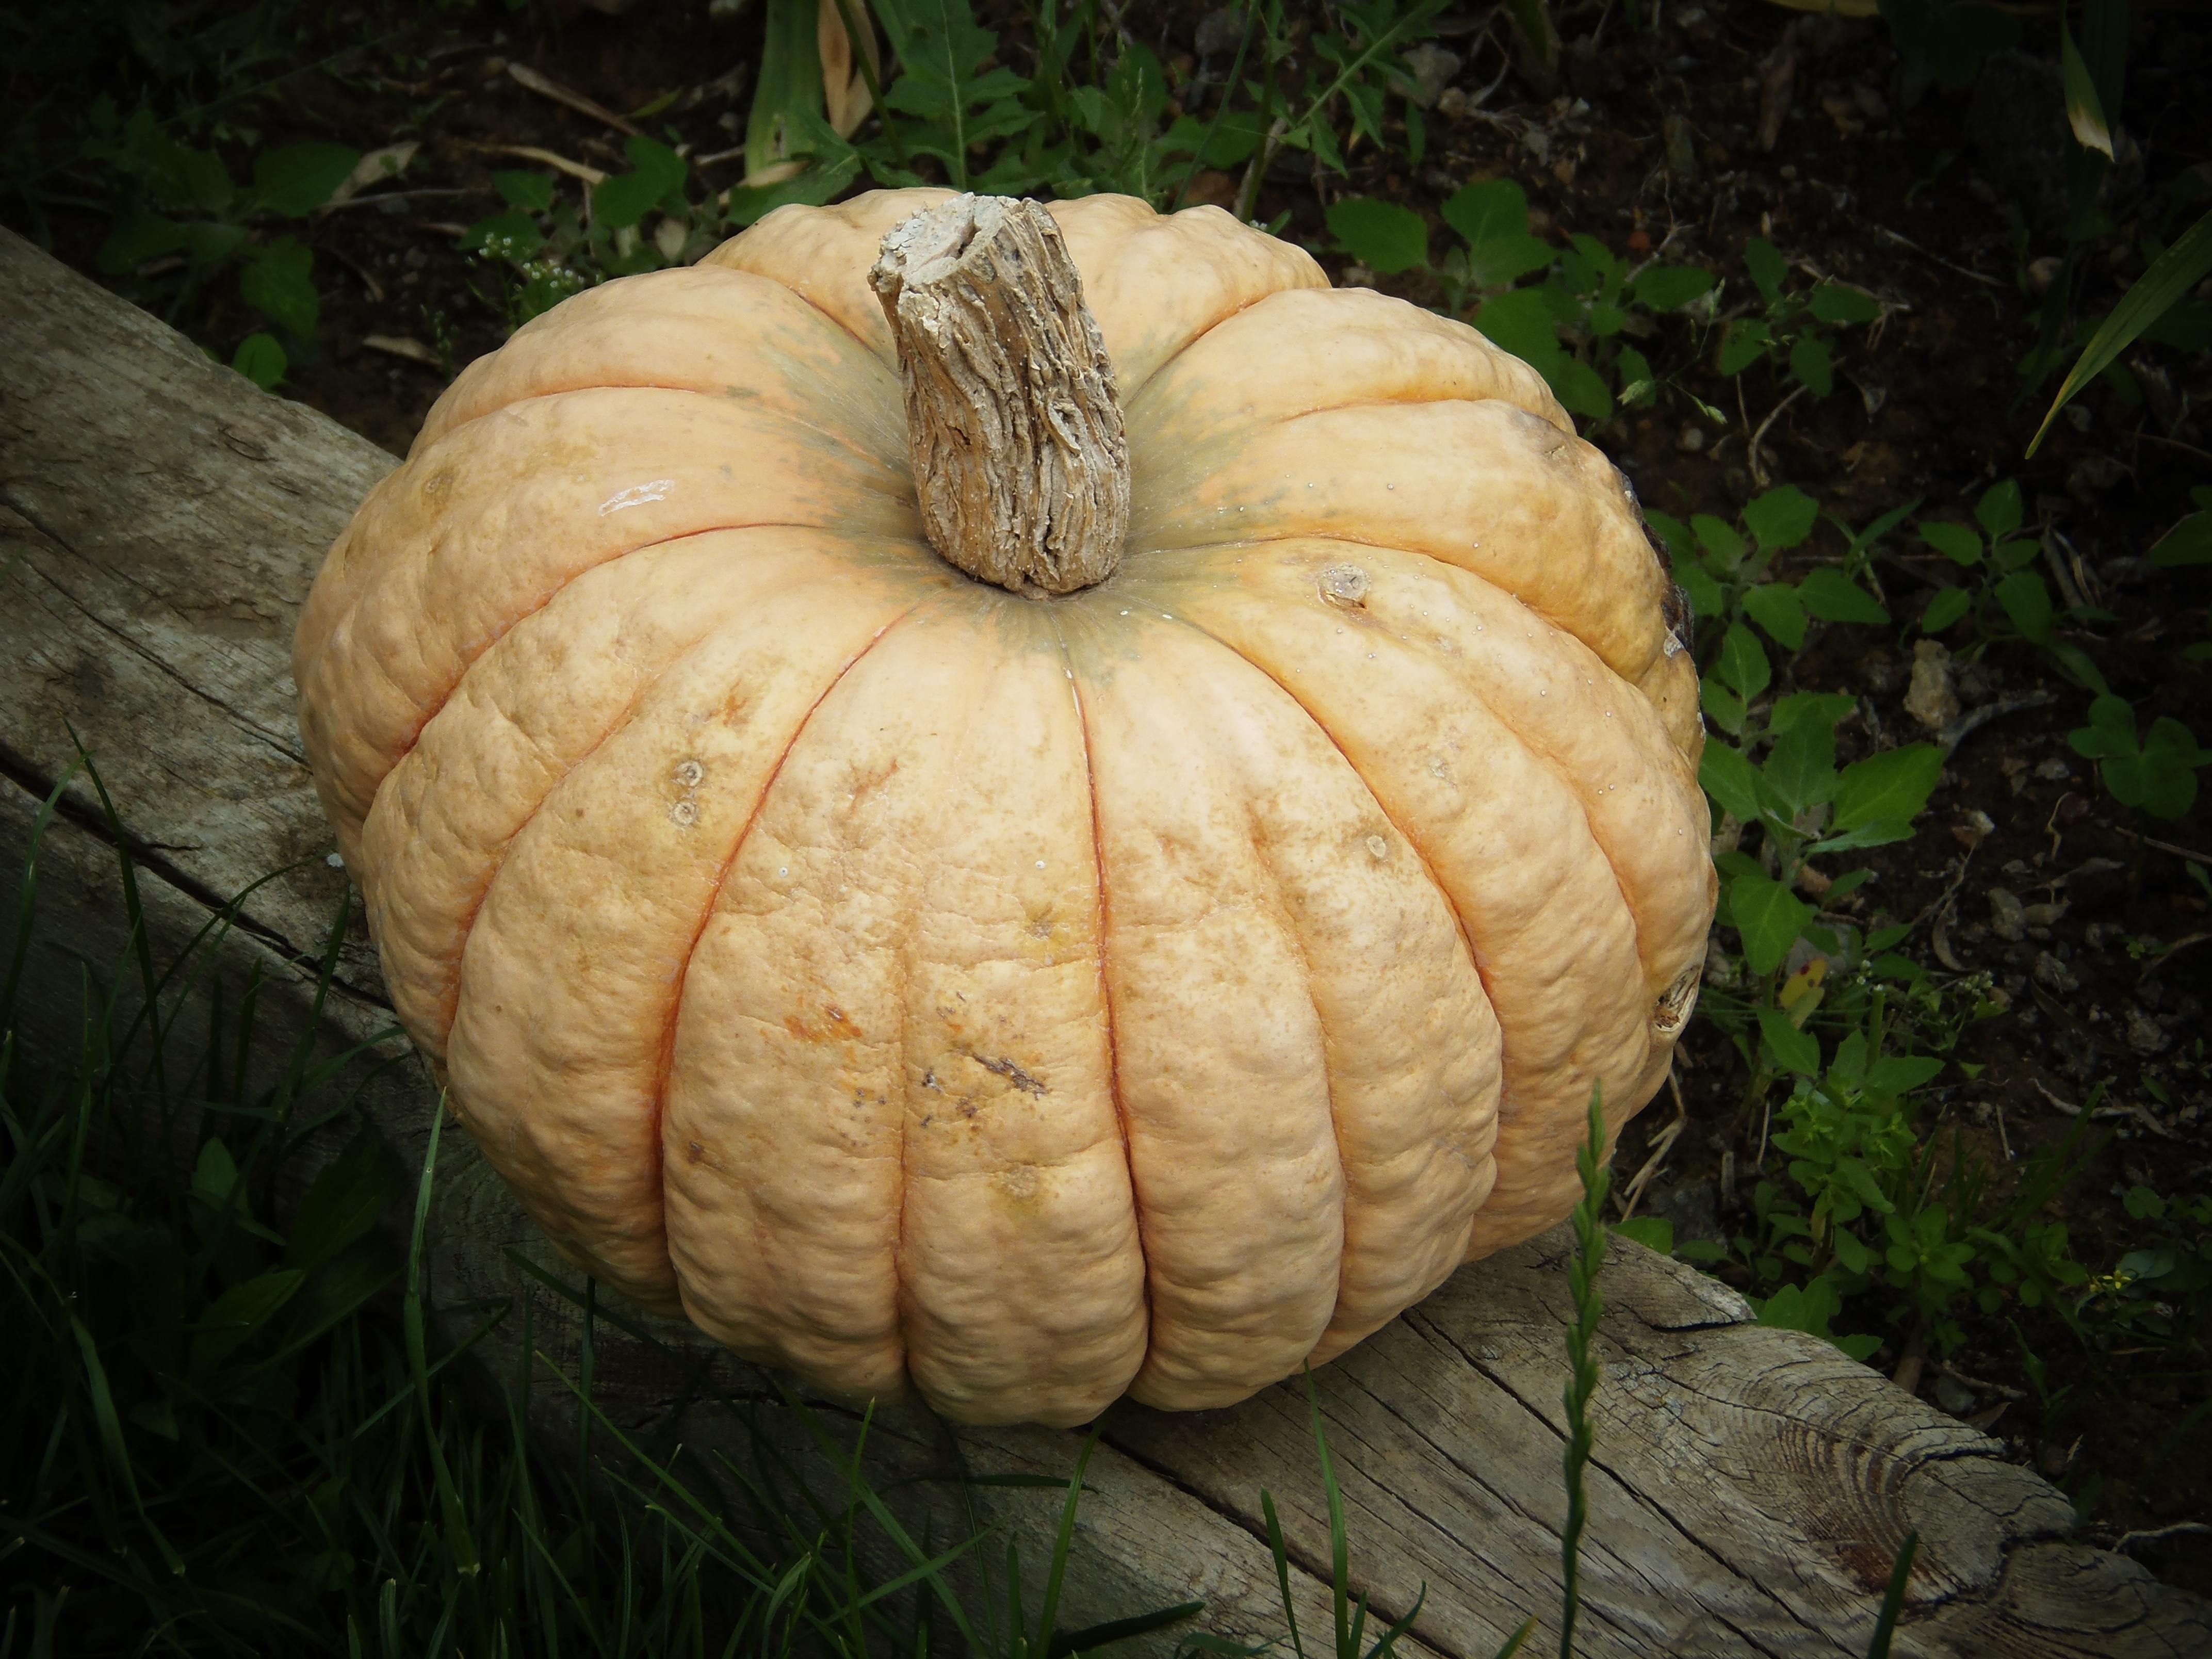
fruit, produce, vegetable, autumn, pumpkin, dessert, gourd, calabaza, carving, cucurbita, winter squash